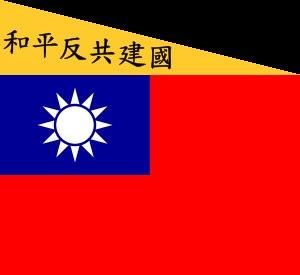
L'axe Rome-Berlin-Tokyo, les forces de l'Axe ou simplement l'Axe regroupait les nations en guerre contre les Alliés lors de la Seconde Guerre mondiale. L'Axe Rome-Berlin fut proclamé le 1ᵉʳ novembre 1936 et transformé le 27 septembre 1940 en pacte tripartite regroupant l'Allemagne nazie, le Japon et l'Italie fasciste, qui formèrent ainsi une alliance militaire. Par la suite d'autres pays rejoignirent l'alliance. Contrairement aux opérations militaires alliées, celles de l'Axe n'impliquèrent pas d'opérations majeures communes aux trois principaux pays le composant : l'Allemagne et l'Italie intervinrent très peu sur les théâtres d'Océanie et d'Asie du Sud-Est du conflit mondial — bien que des opérations allemandes eussent eu lieu en Océanie avant l'entrée en guerre du Japon — tandis que le Japon n'intervint pas militairement sur les théâtres européen et moyen-oriental. À son apogée, l'Axe contrôlait de vastes territoires en Europe, en Afrique du Nord et en Asie. La Seconde Guerre mondiale se termina par la défaite totale des membres restants et par la dissolution de l'organisation.
Wang Jingwei, est un homme politique chinois. Proche collaborateur de Sun Yat-sen, il fut membre de l’aile gauche du Kuomintang et dirigea un temps le gouvernement de la république de Chine. Il fut au sein du Kuomintang l'un des principaux rivaux de Tchang Kaï-chek et fut finalement évincé par ce dernier. Il forma plus tard à Nankin le Gouvernement national réorganisé de la république de Chine, un gouvernement de collaboration avec l'empire du Japon. Son nom de naissance était Wang Zhaoming : il adopta son nouveau prénom au début de sa carrière politique.